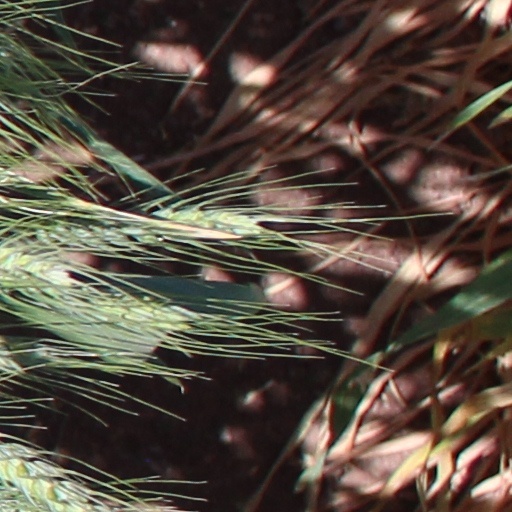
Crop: wheat